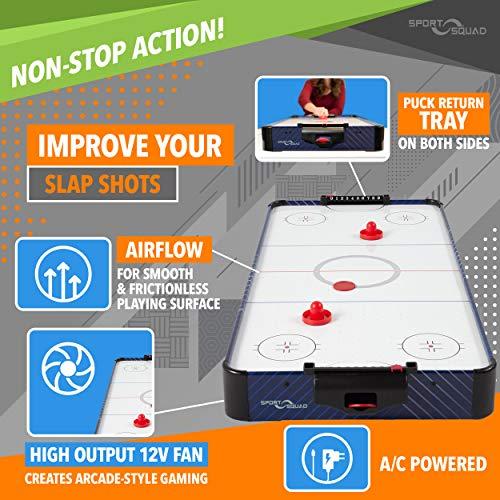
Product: Sport Squad HX40 40 inch Table Top Air Hockey Table for Kids and Adults - Electric Motor Fan - Includes 2 Pushers and 2 Air Hockey Pucks - Great for Playing on The Floor, Tabletop, or Dorm Room
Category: Sports & Outdoors | Sports & Fitness | Leisure Sports & Game Room | Arcade & Table Games | Air Hockey
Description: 5 MINUTE EASY ASSEMBLY: Simply attach the 2 goal boxes and you’re ready to play Comes with 2 air hockey strikers and 2 pucks.
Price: $67.95
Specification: Shipping Weight: 16.7 pounds (View shipping rates and policies)|ASIN: B07XHNRD8M|    #130    in Air Hockey Tables & Equipment